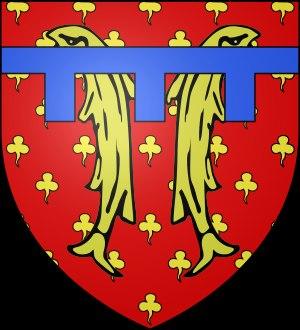
La seigneurie de Chantilly comprend le château du même nom, la ville et le domaine qui l'environnent. Plusieurs familles se sont succédé à sa tête. La succession se fait par le fils aîné sauf précision.